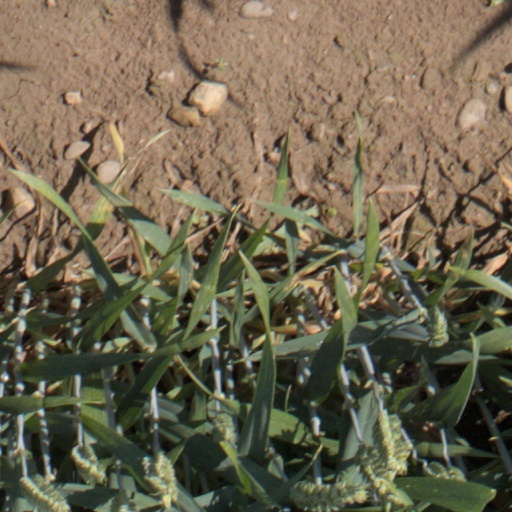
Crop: wheat